Konoe Tadahiro

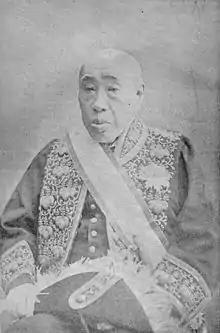
Konoe Tadahiro

Prince Senior first rank , son of Motosaki, was a "kugyō" or Japanese court noble of the late Edo period (1603–1868). He held a regent position kampaku from 1862 to 1863. His consort was Shimazu Kyoko, an adopted daughter of Shimazu Narioki, tenth head of Satsuma Domain. With her he had sons Tadafusa and Atsumaro, who was later adopted by Tadafusa as his son. He adopted a daughter of Shimazu Nariakira, named Atsuko or Atsuhime, who was a daughter of the Shimazu Imaizumi branch. After adoption Atsuhime changed her name to Fujiwara no Fumiko, and later she became a consort of Tokugawa Iesada and took the name Tenshōin. Following the Meiji Restoration, he was granted the title of prince.